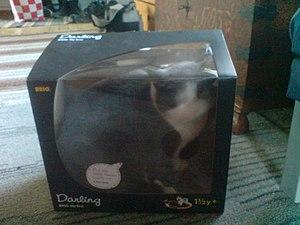
Les chatons bonsaïs étaient, selon un canular informatique, des chatons élevés en bouteille, dans un but décoratif, sur un principe similaire aux bonsaïs. Ce canular a été lancé en 2000 par bonsaikitten.com, un site web aujourd'hui fermé, qui se présentait comme un guide pratique pour réaliser son propre chaton bonsaï.